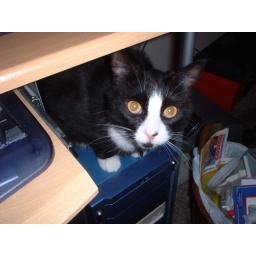
She loves sitting in her own cat cave on top of my computer tower